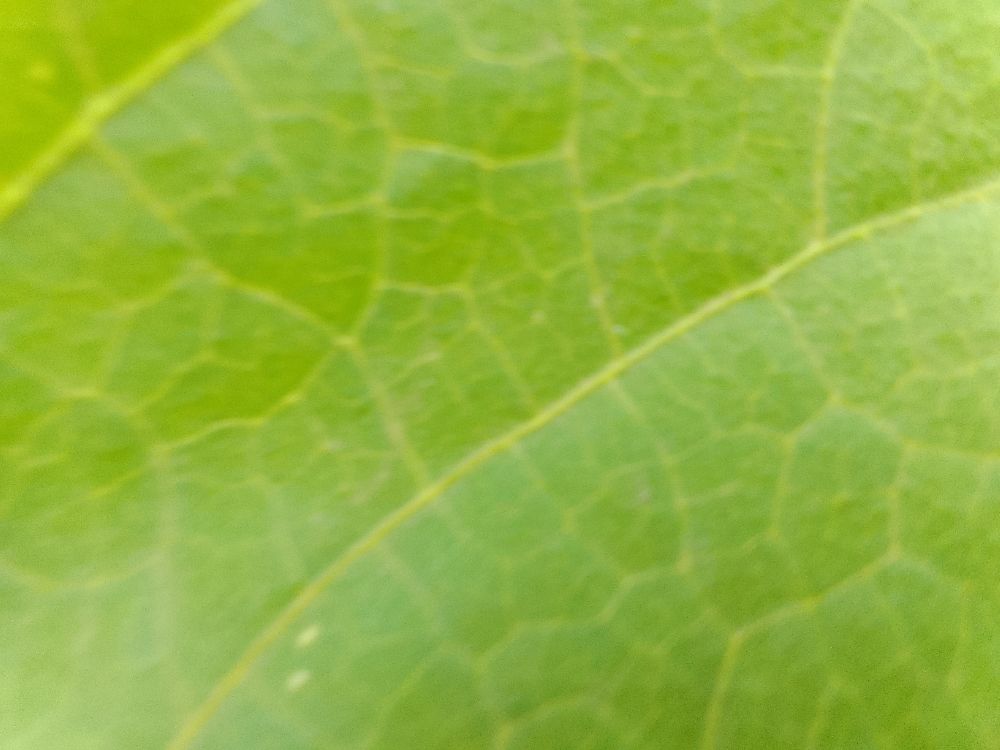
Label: healthy